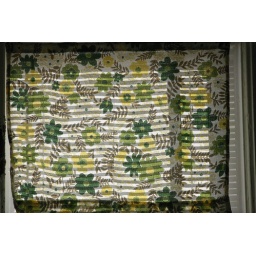
kitchen window in the morning